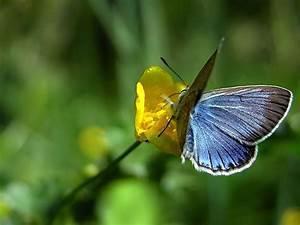
butterfly